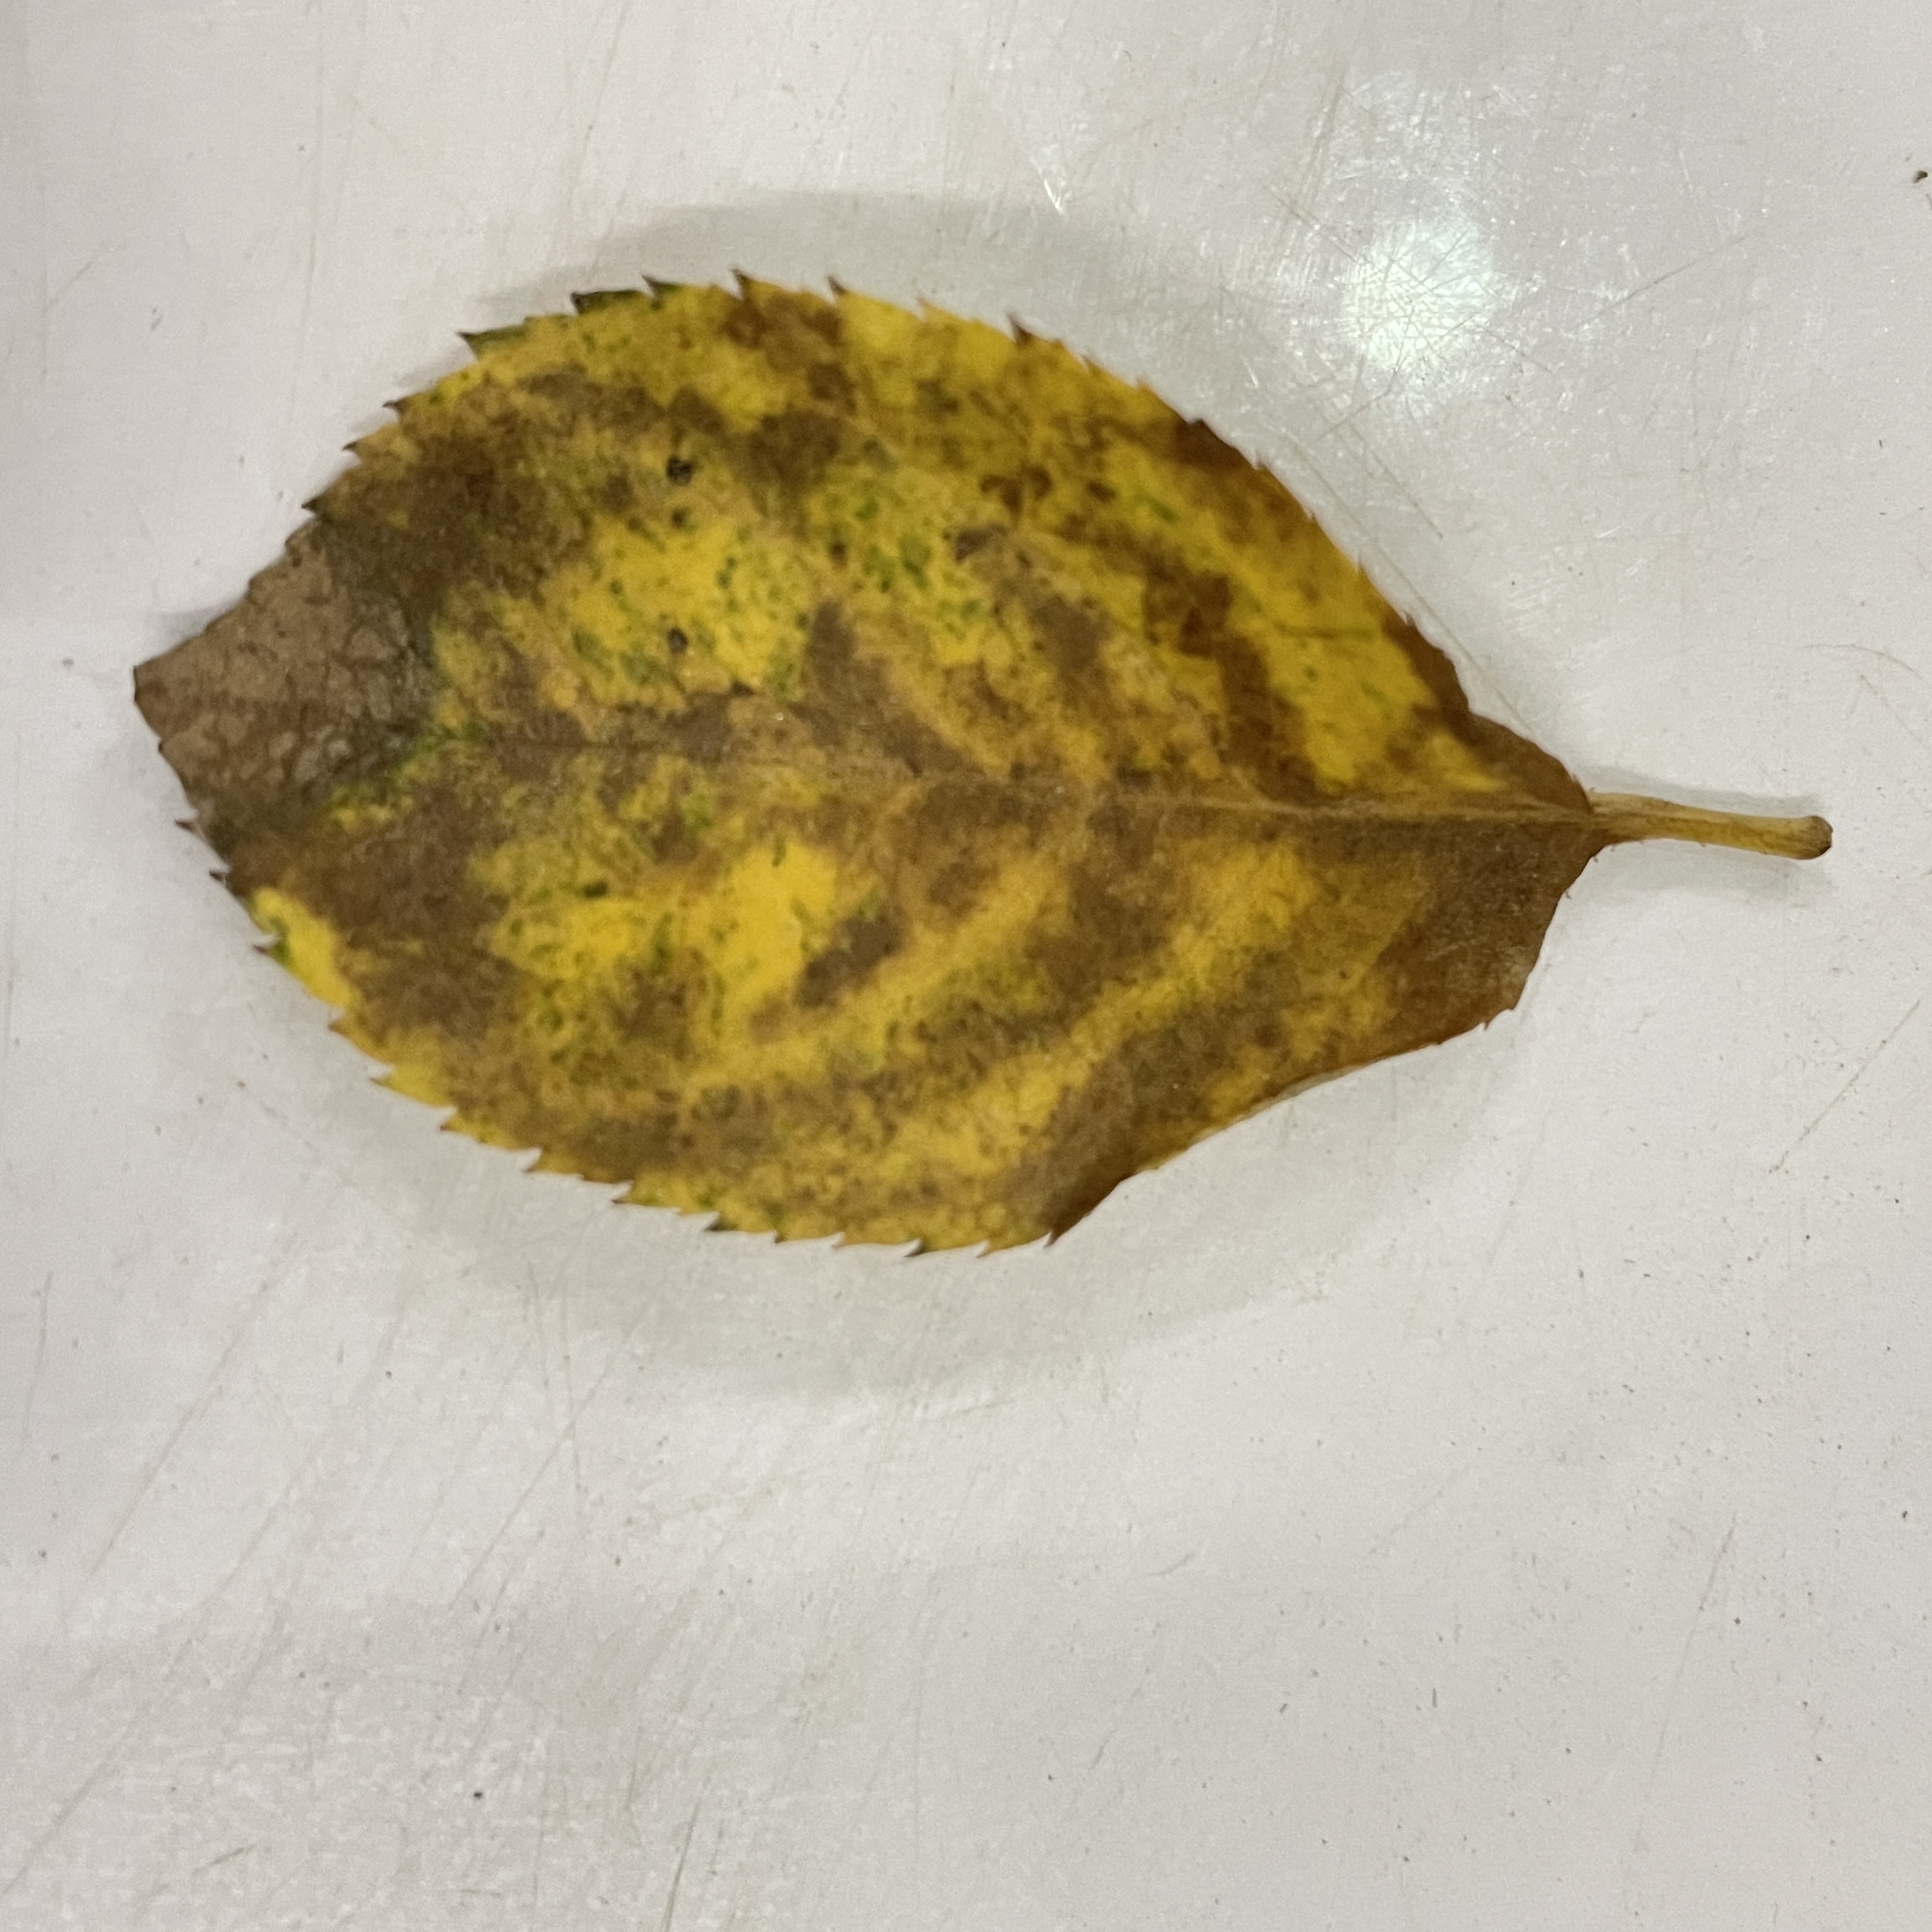
Label: Black Spot